Space Sheriff Gavan

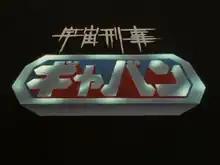

is a Japanese Tokusatsu series produced by Toei Company that aired on TV Asahi from March 5, 1982, to February 25, 1983. The series launched the "Metal Hero" franchise and was the first installment in the "Space Sheriff" series.